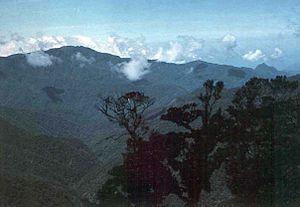
La Vallée est un film français réalisé par Barbet Schroeder et sorti en 1972 dont la bande originale intitulée Obscured by Clouds a été entièrement réalisée par le groupe Pink Floyd. Il s'agit de leur deuxième collaboration ensemble, puisque le groupe britannique a réalisé la bande sonore du film More en 1969.